Uterine serous carcinoma

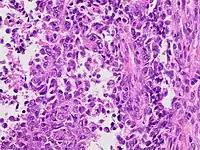
Characteristic discohesiveness of cells (like falling apart) around fibrovascular cores

The lesion is found in patients who present typically with abnormal or postmenopausal bleeding. Such bleeding is followed by further evaluation leading to a tissue diagnosis, usually done by a dilatation and curettage. A work-up to follow would look for metastasis using imaging technology including sonography and magnetic resonance imaging. The median age at diagnosis in a study of 138 women was 67 years, of these 54 had stage I, 20 stage II, 41 stage III, and 23 stage IV disease.